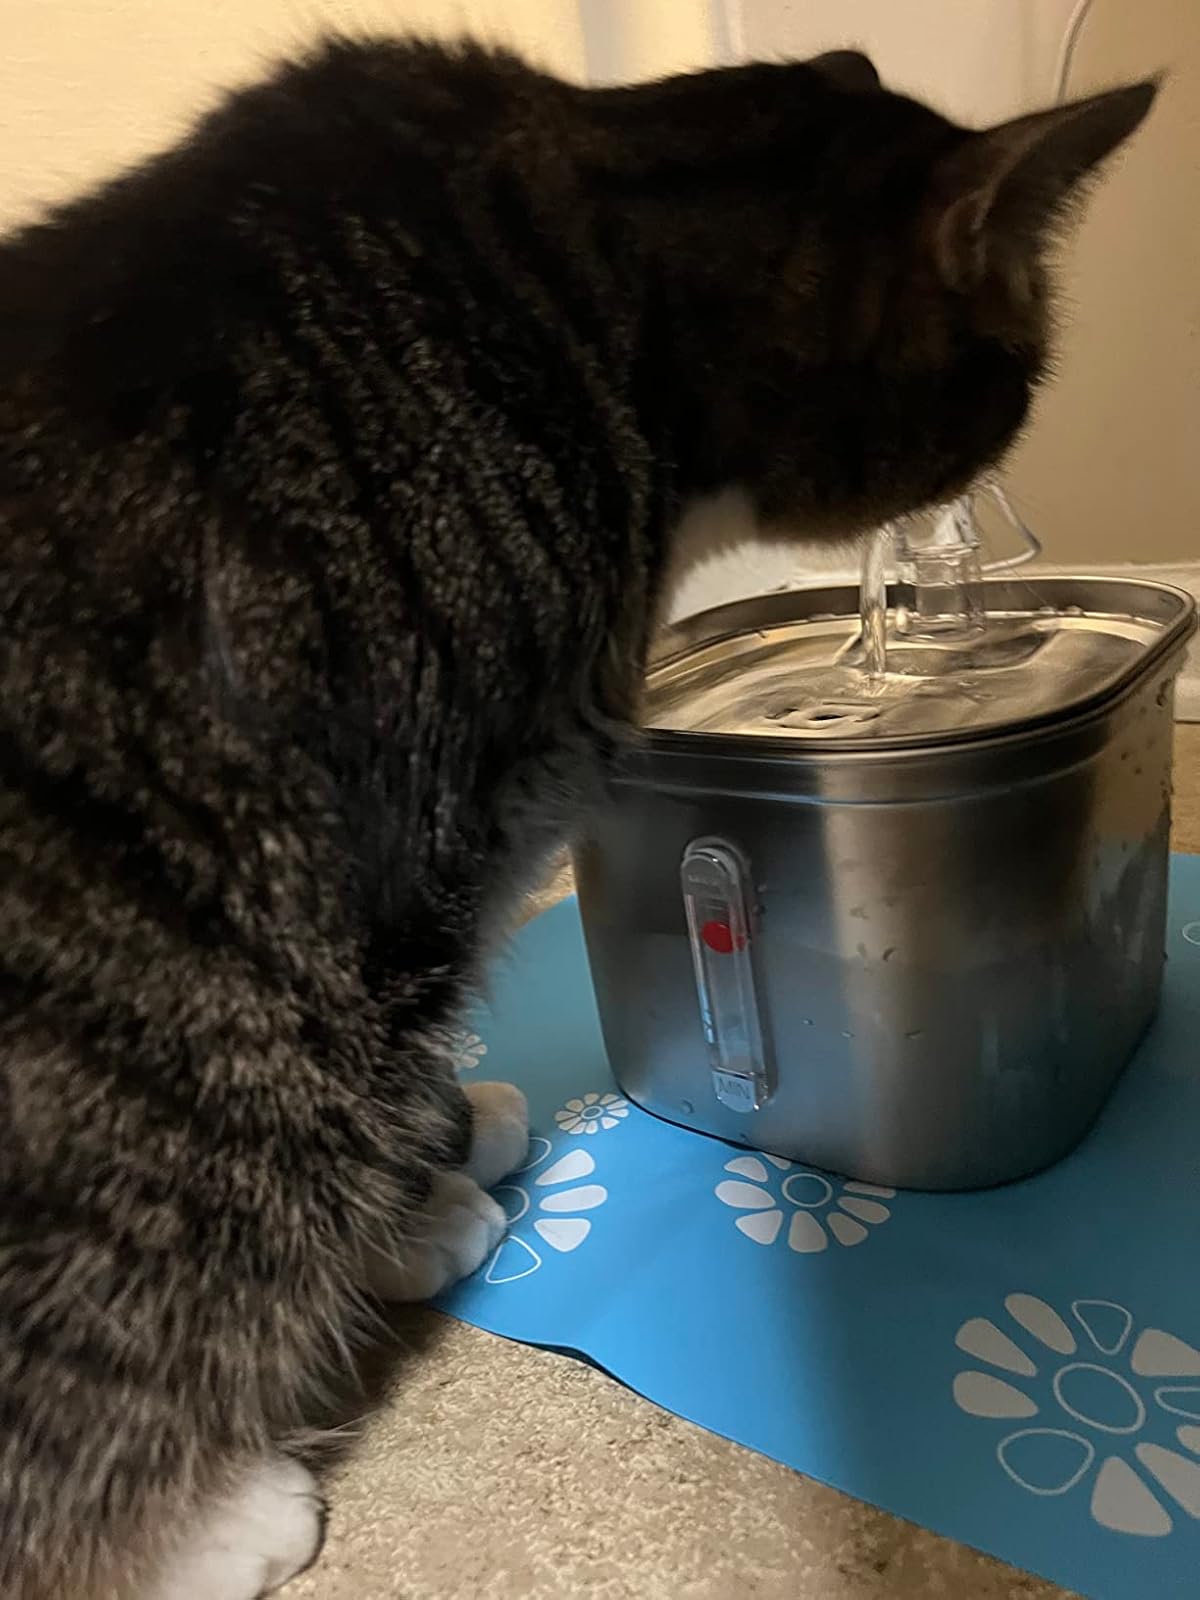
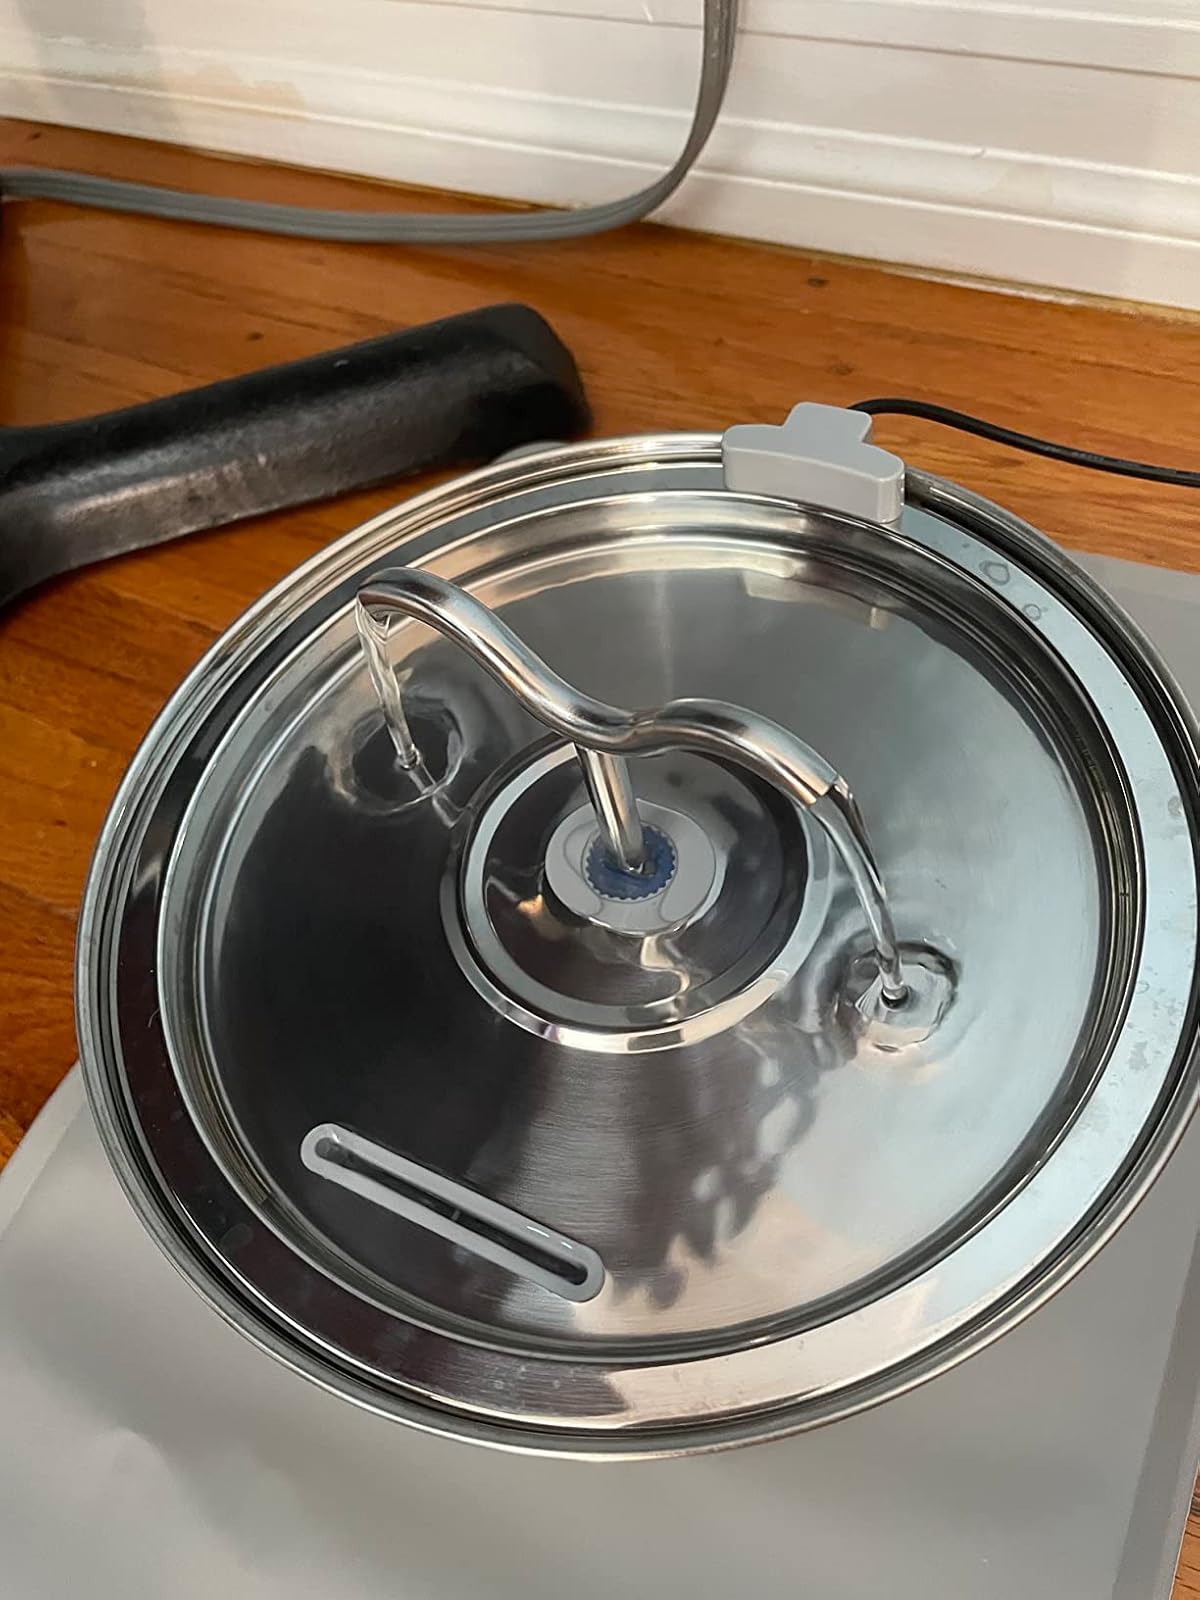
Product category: items_bowl
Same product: no